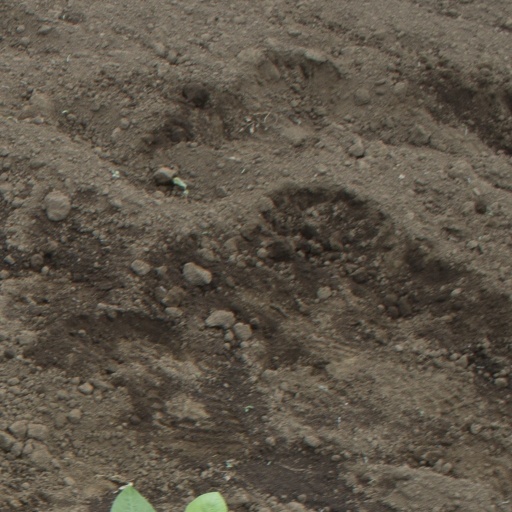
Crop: soybean